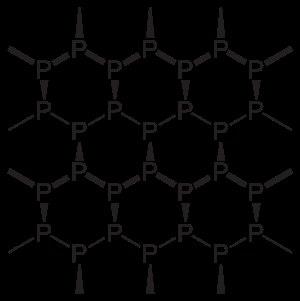
Le phosphore élémentaire peut exister sous formes amorphes ou cristallines : il s'agit de formes allotropiques du phosphore. Les plus communes sont le phosphore blanc et le phosphore rouge solides. Il existe également des formes violet et noir, toujours sous forme solide. Le phosphore gazeux existe sous la forme de diphosphore et de phosphore atomique.